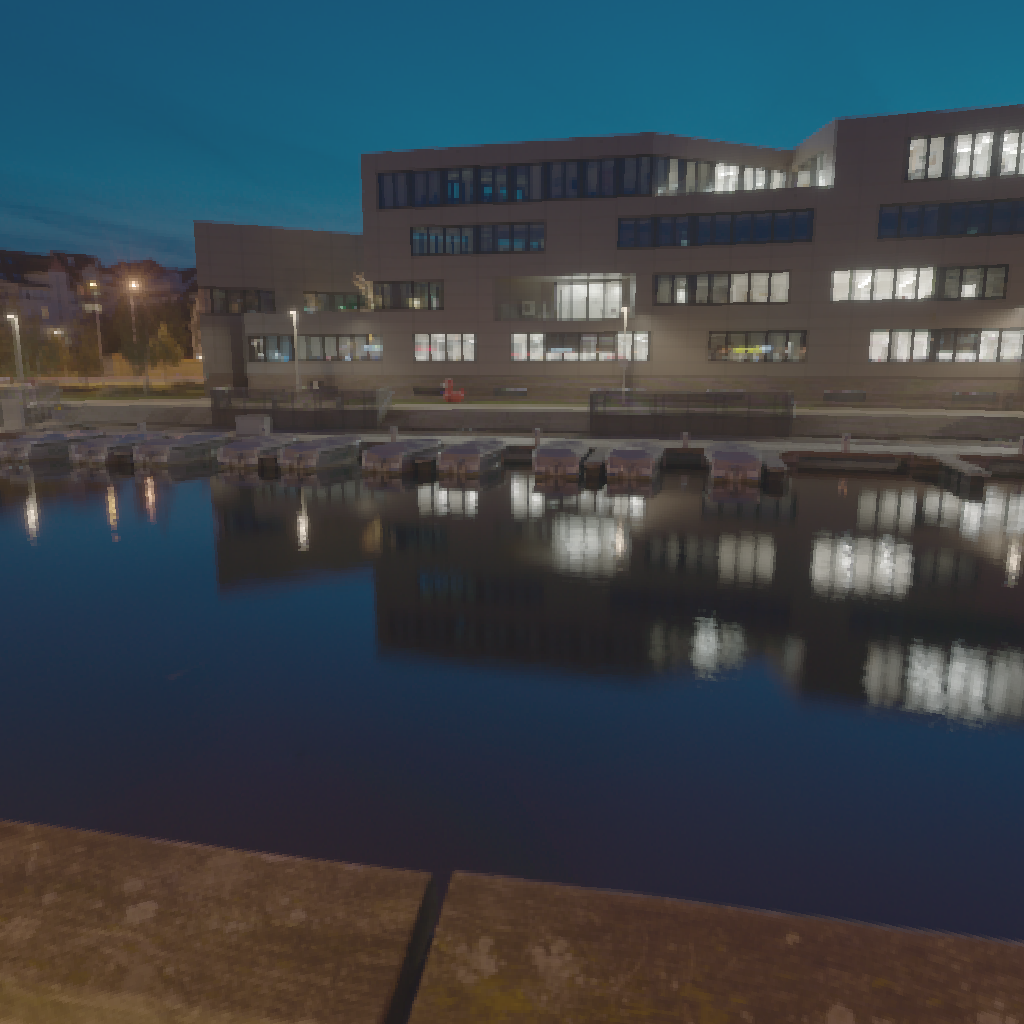
scene-linear HDR photo, Golden Bay, outdoor, with visible sun, lamp, pier, river, bridge, city, night, urban, artificial light, high contrast, clear, high dynamic range, physically based lighting